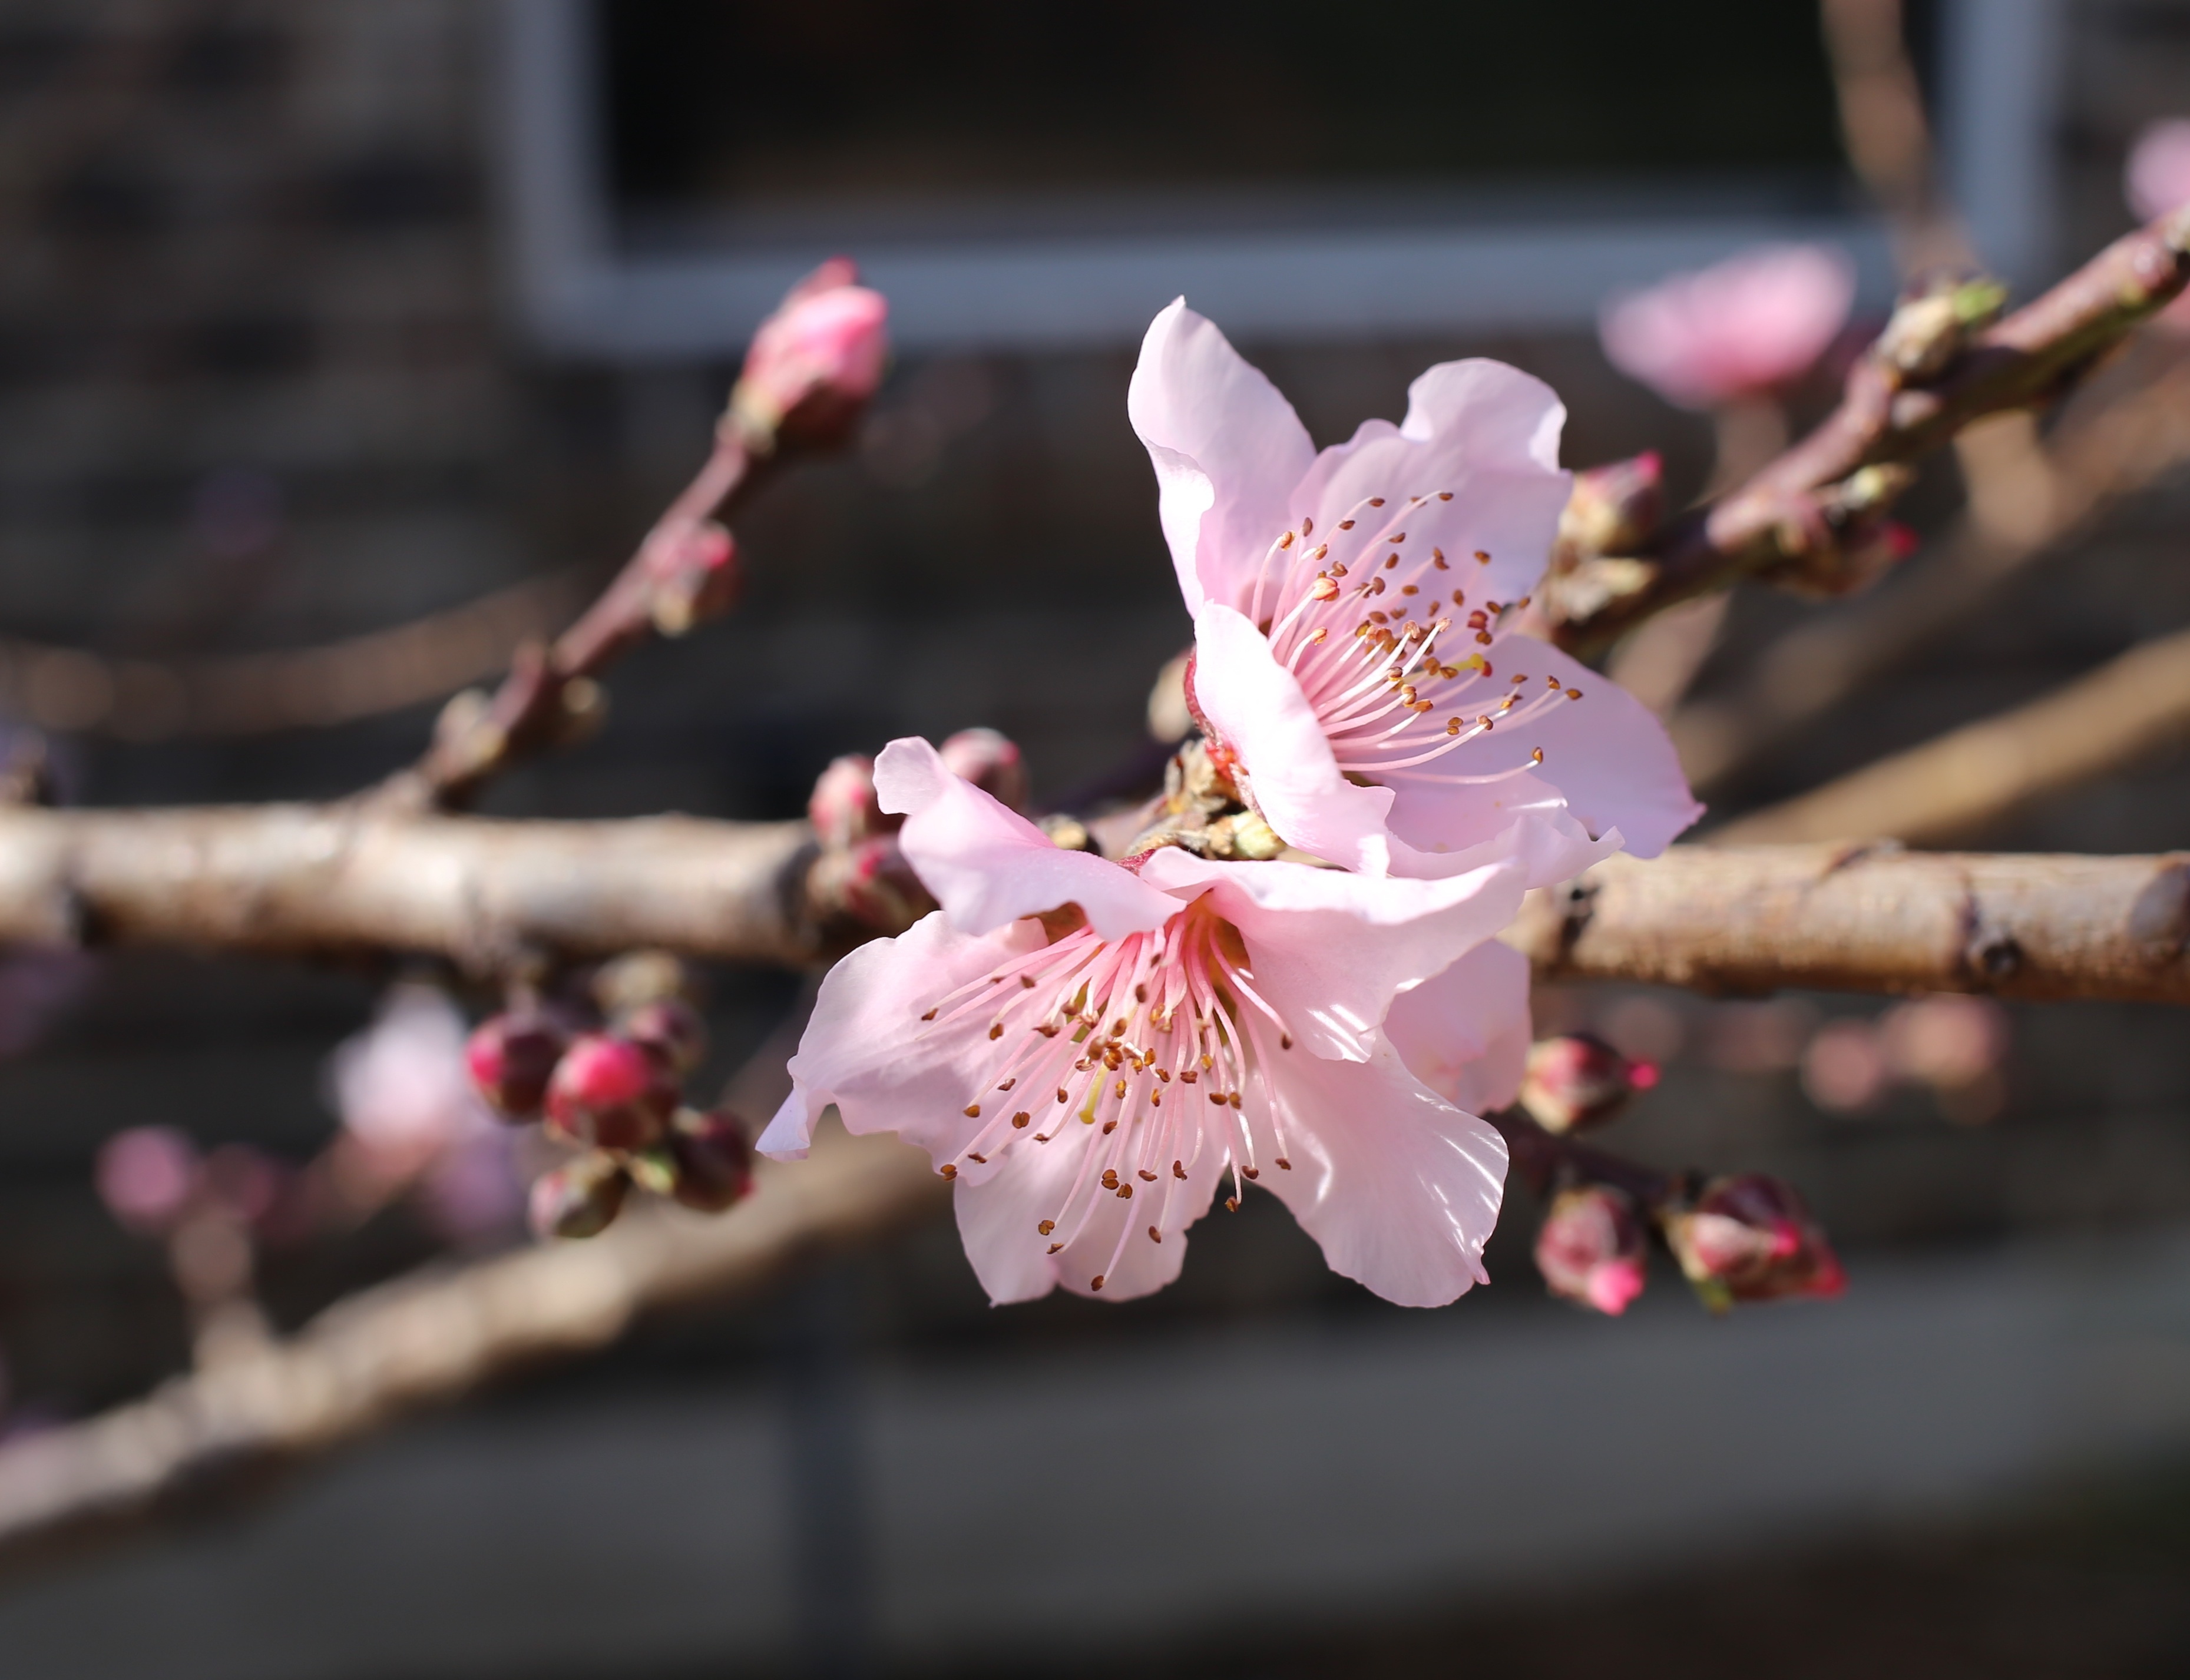
branch, blossom, plant, photography, fruit, flower, food, spring, produce, blooming, pink, flora, season, cherry blossom, macro photography, flowering plant, peach blossoms